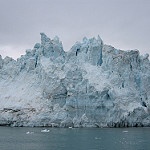
Scene: Outdoor